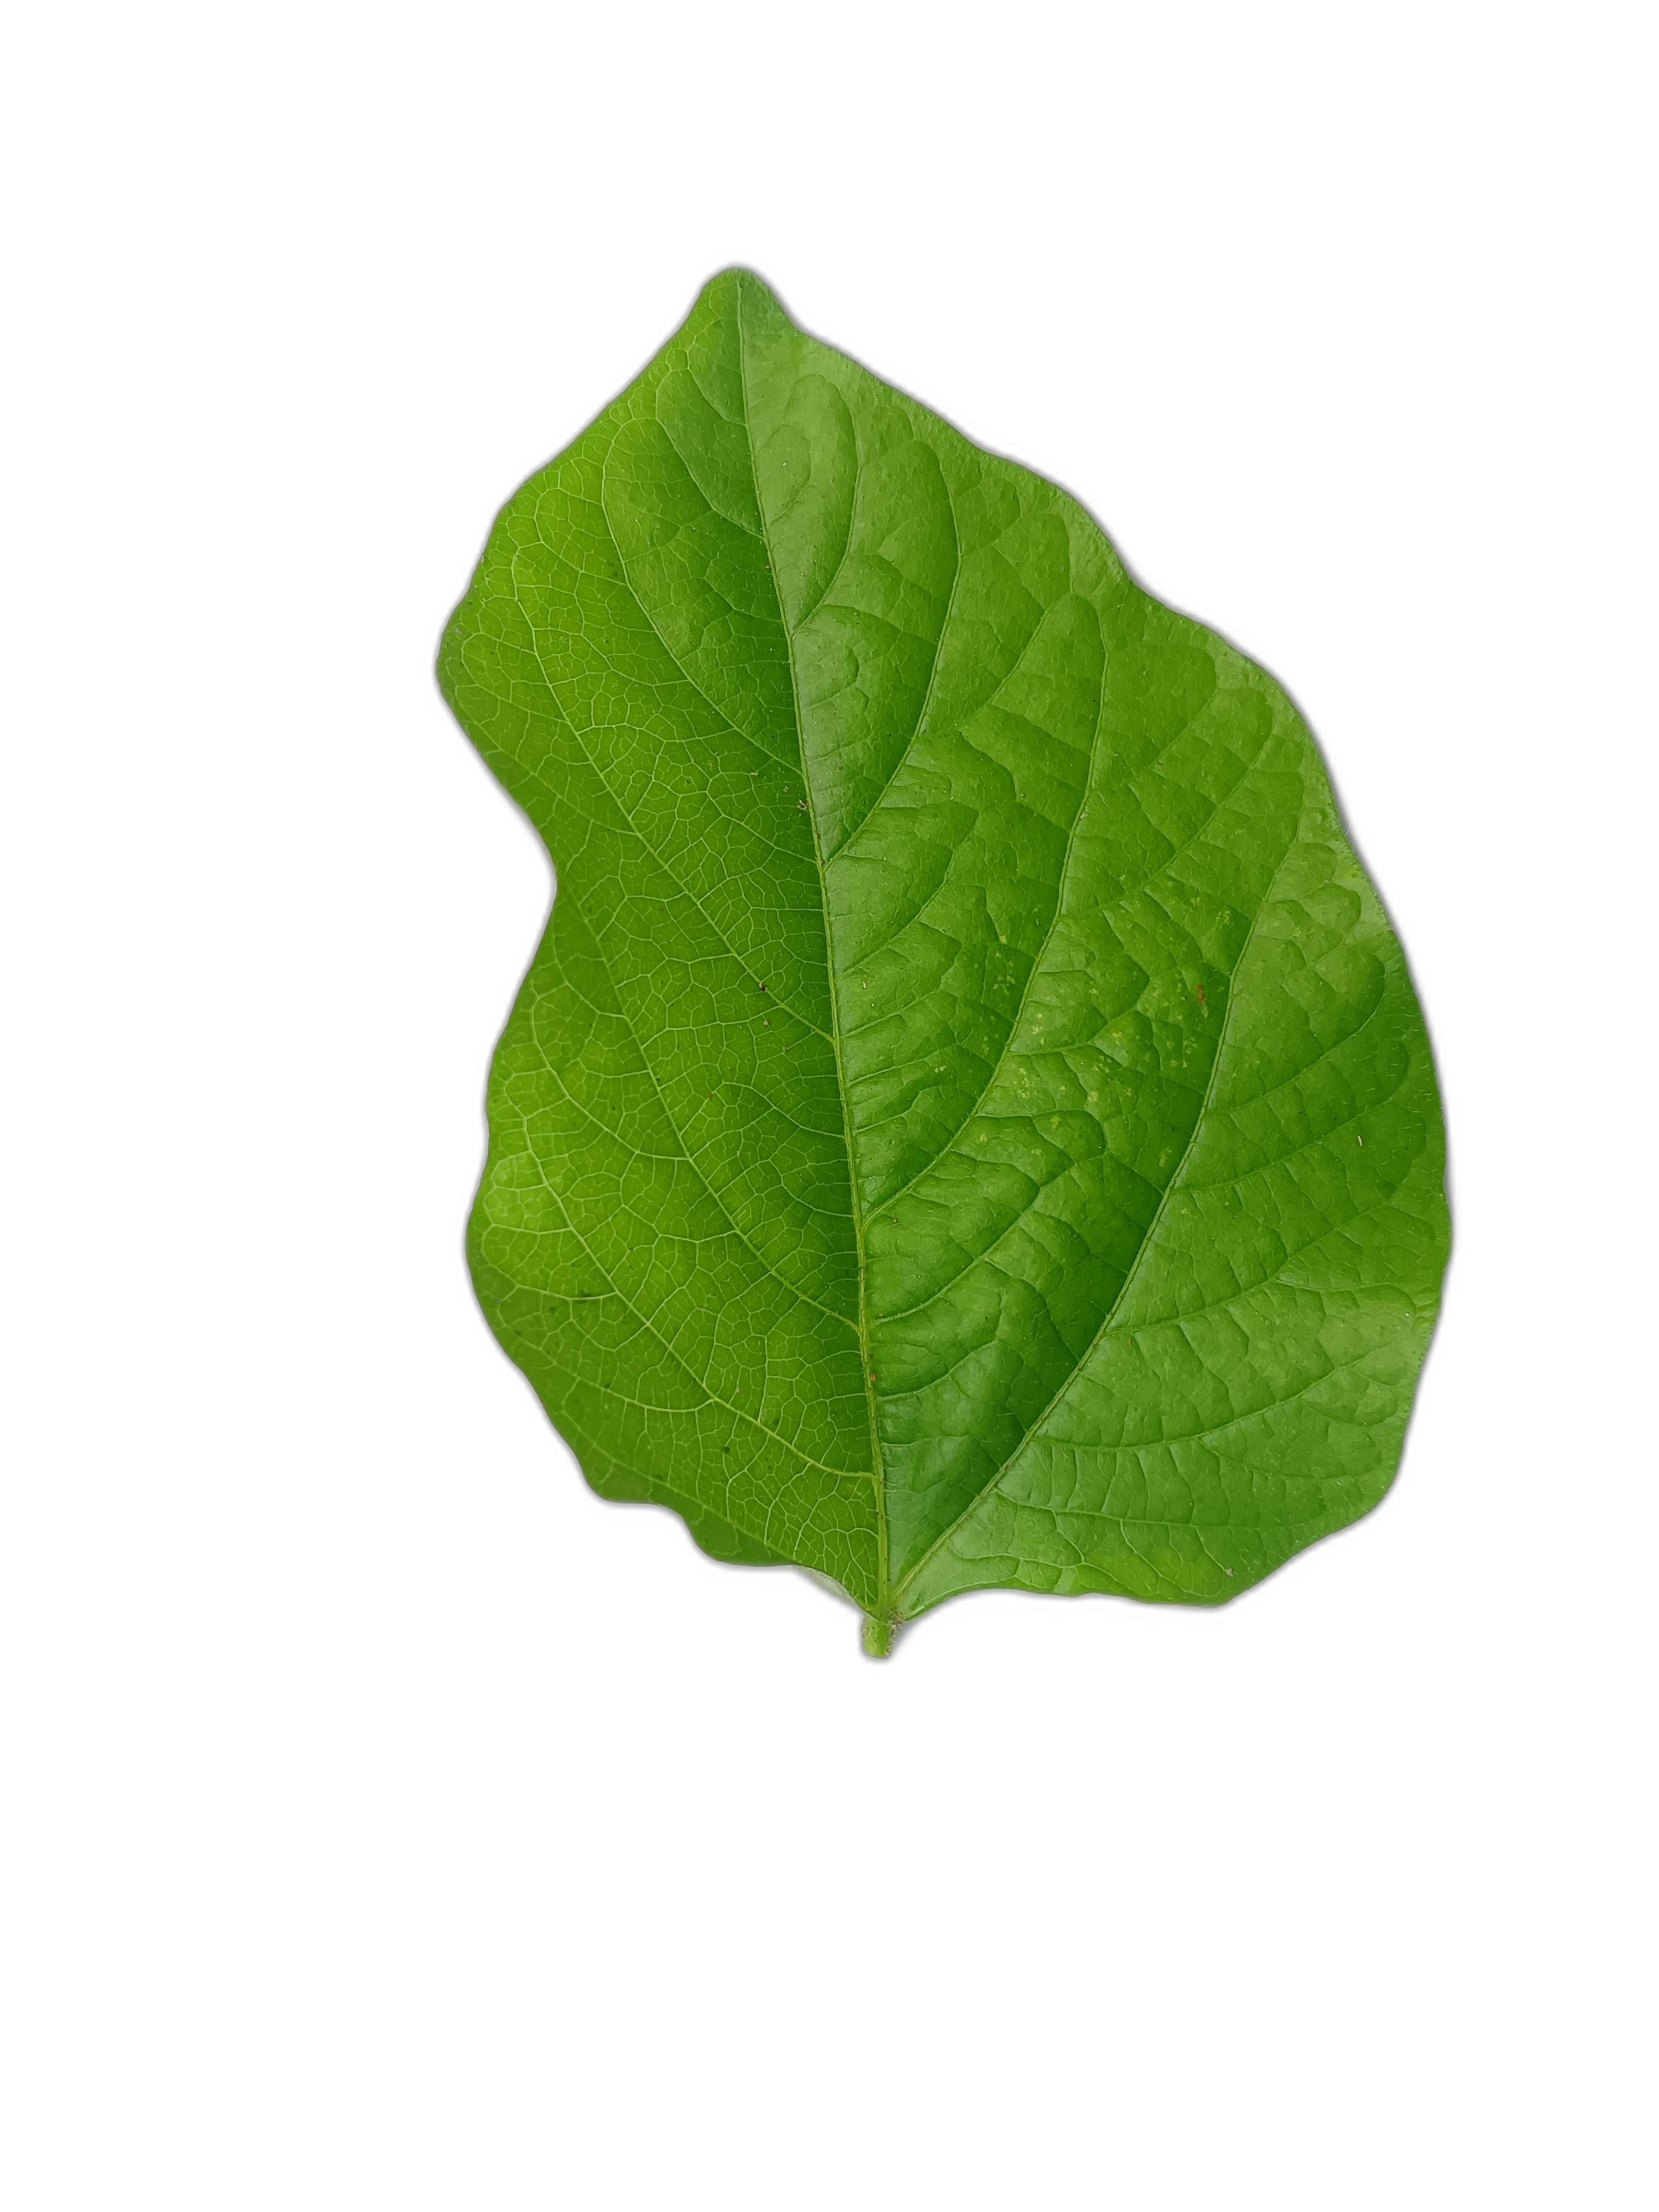
Label: Leaf Crinkle